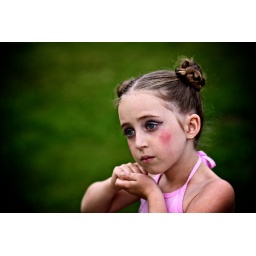
She is a flying monkey and a munchkin in The Wizard Of Oz at Snoqualmie Forest Theater.